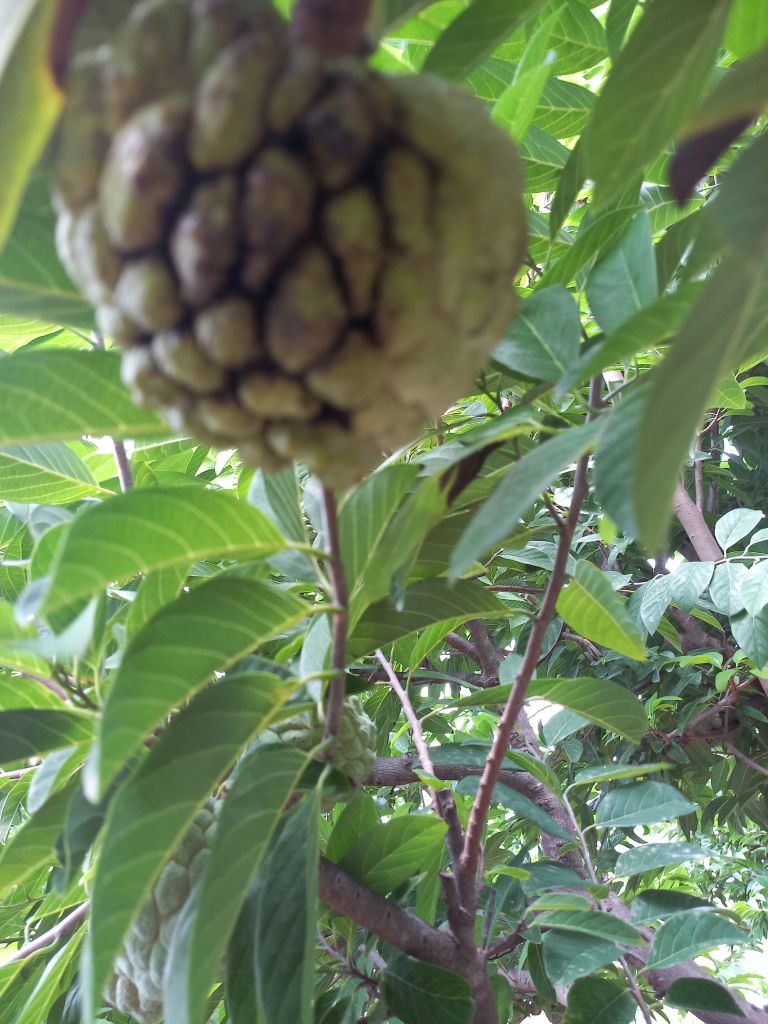
Disease label: Athracnose